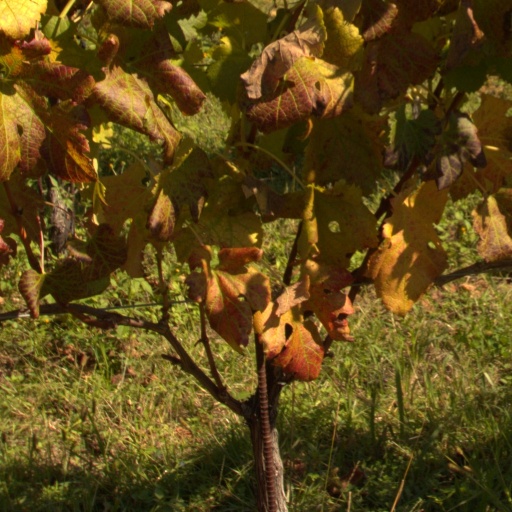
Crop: grape